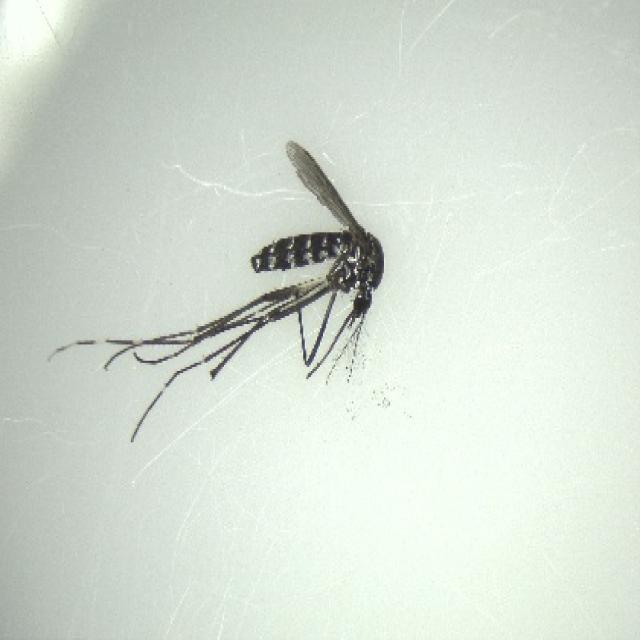
Species: aedes_albopictus